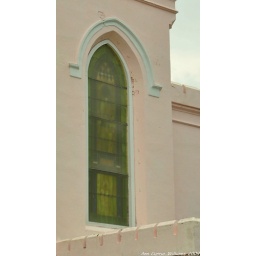
Why there is a stained glass window in an old jailhouse, I haven't a clue. DSC_2611-r-WM